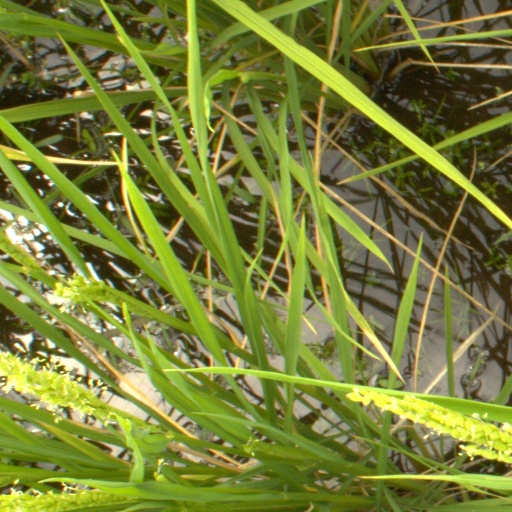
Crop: rice